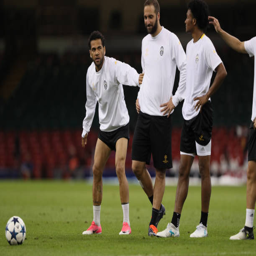
football player during a training session .